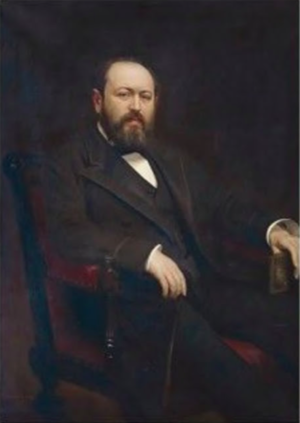
Horace de Günzburg (1833-1909)
La famille de Günzburg est une dynastie russe de banquiers.